Education in Spain

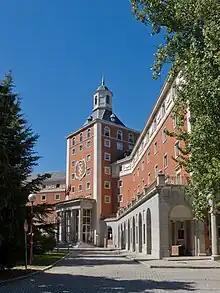
Complutense University of Madrid (UCM) offers a wide range of undergraduate and postgraduate courses.

According to summary data for the year 2008-2009 from the ministry, state schools educated 67.4%, private but state funded schools 26.0%, and purely private schools 6.6% of pupils the preceding year. Usually, "primaria" is studied in a "colegio" and ESO and are studied in an "instituto". However, some schools only teach elementary school (K-6). K-12 schools also exist, although they are private schools or privately run schools funded by the State "(colegios concertados)". There are private schools for all the range of compulsory education. At them, parents must pay a monthly/termly/yearly fee. Most of these schools are run by religious orders, and also include single-sex schools.